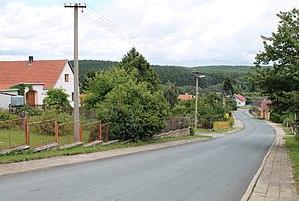
Ořechov est une commune du district de Jihlava, dans la région de Vysočina, en République tchèque. Sa population s'élevait à 73 habitants en 2018.